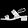
Label: Sandal